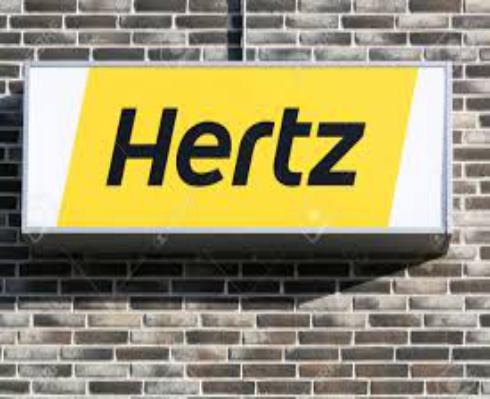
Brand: hertz
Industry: Electronic